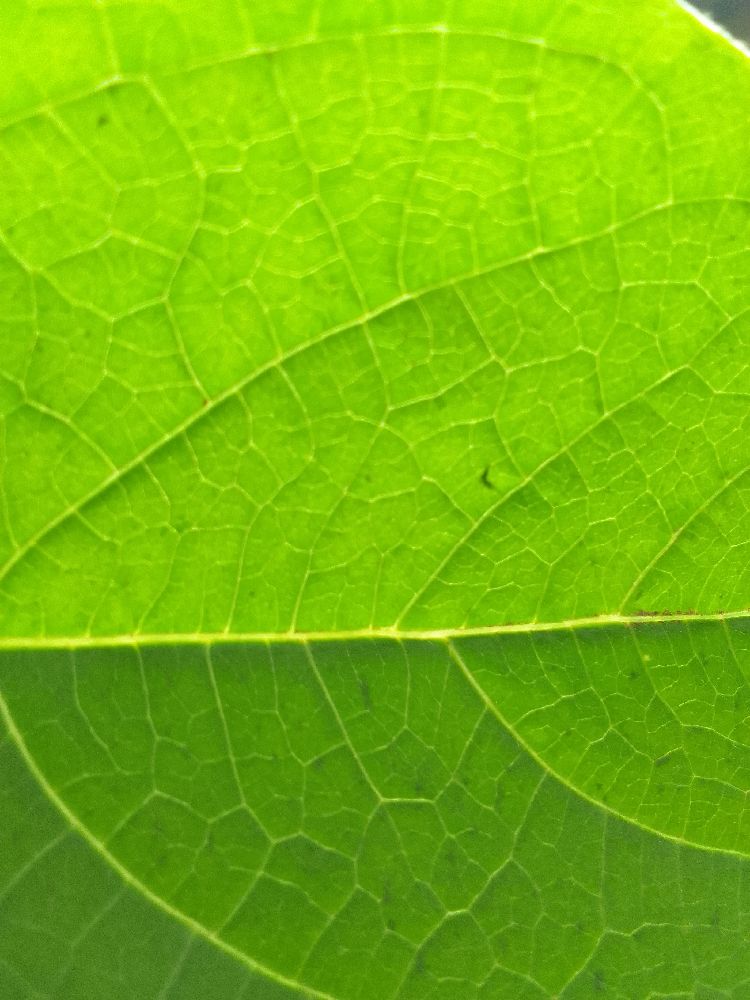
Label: healthy